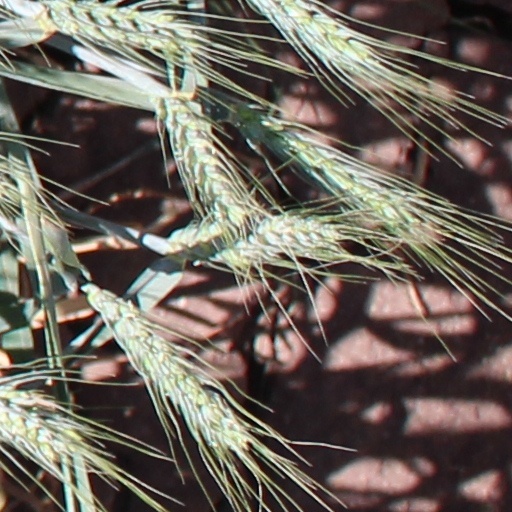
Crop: wheat